Stoltenhoff Island

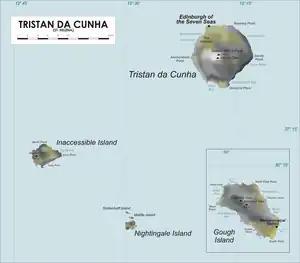
Map of Tristan da Cunha, showing Stoltenhoff Island

Stoltenhoff Island is a small uninhabited island in the South Atlantic Ocean, part of the Nightingale Islands. It is the smallest of the Nightingale Islands, and is to the northwest of Nightingale Island itself. They are governed as part of Tristan da Cunha, an archipelago and part of the British overseas territory of Saint Helena, Ascension and Tristan da Cunha. The island is part of the Nightingale Islands group Important Bird Area (IBA), identified as such by BirdLife International as a breeding site for seabirds and endemic landbirds.